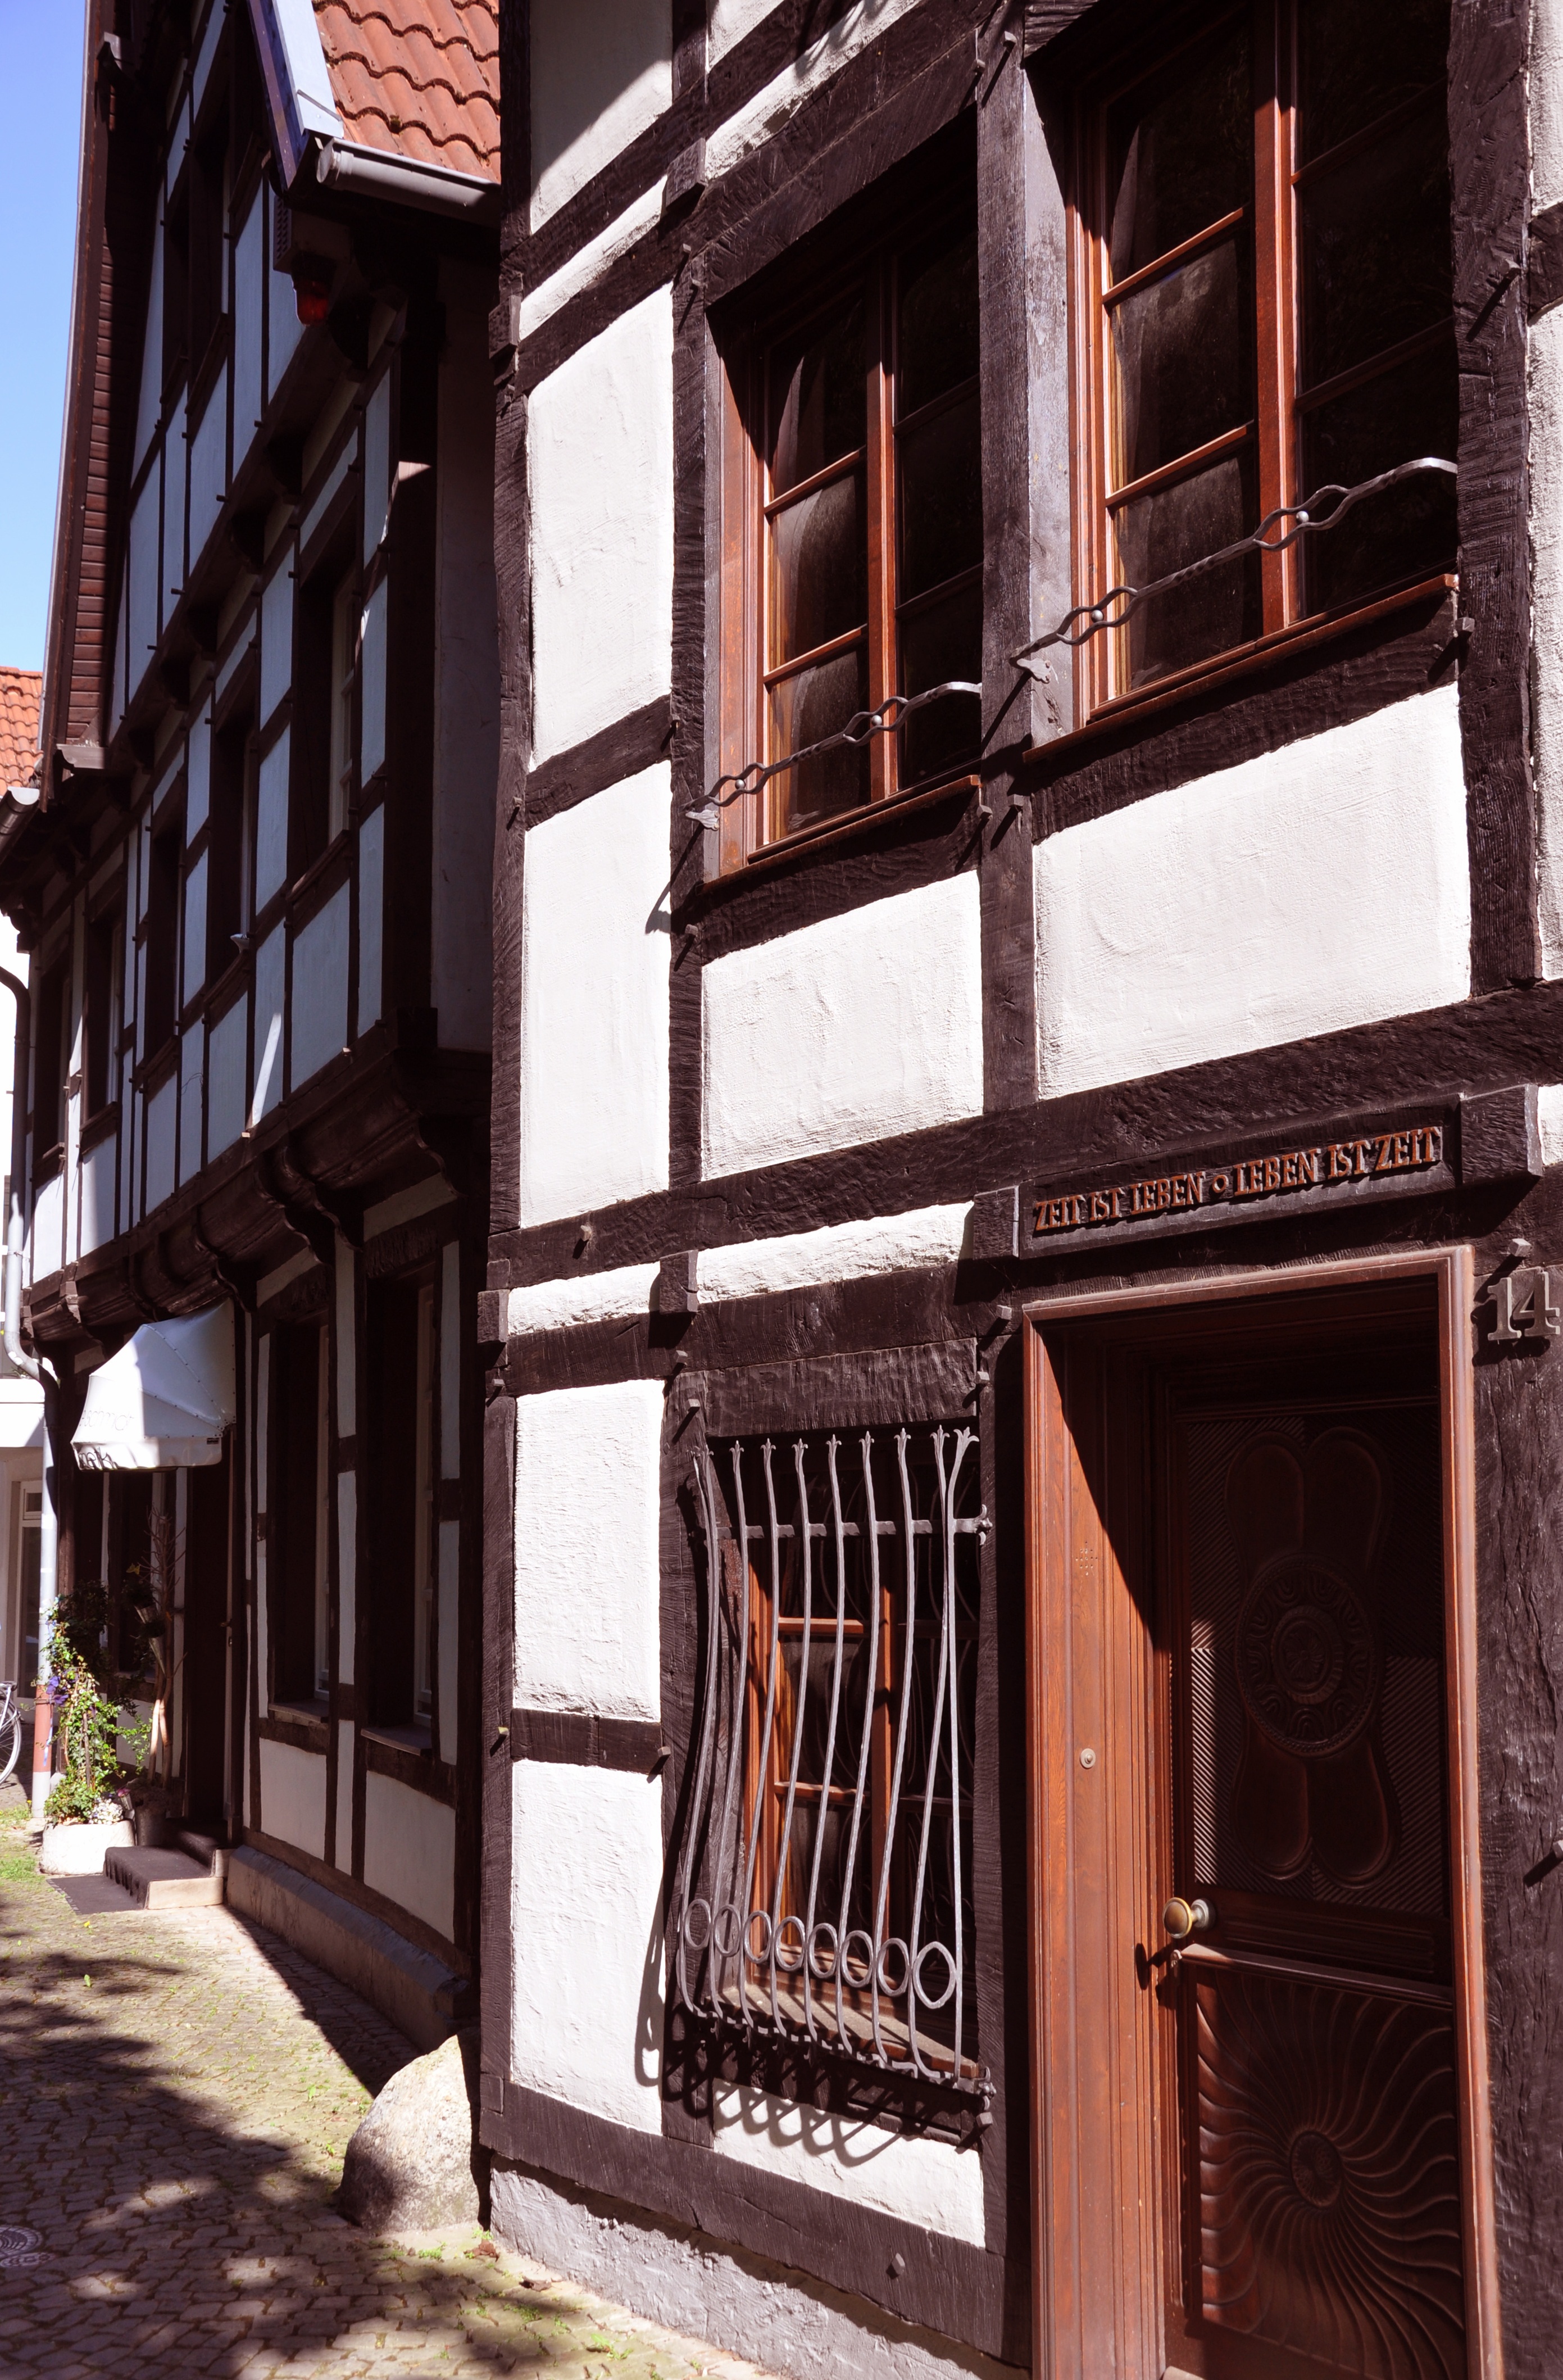
architecture, wood, road, street, house, window, town, building, alley, home, balcony, construction, cottage, romance, romantic, facade, contrast, door, germany, series, history, idyll, graduation, perpendicular, small town, truss, north rhine westphalia, row of houses